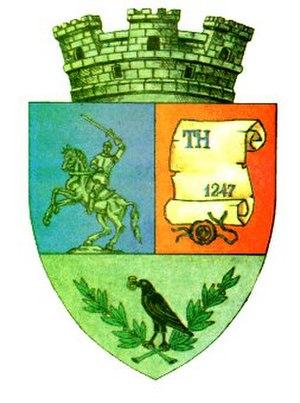
Hațeg est le nom d'une dépression et d'un bassin hydrographique des Carpates méridionales et d'une ville transylvaine située dans ce bassin, en Roumanie, dans le județ de Hunedoara. Elle compte environ 12 500 habitants.